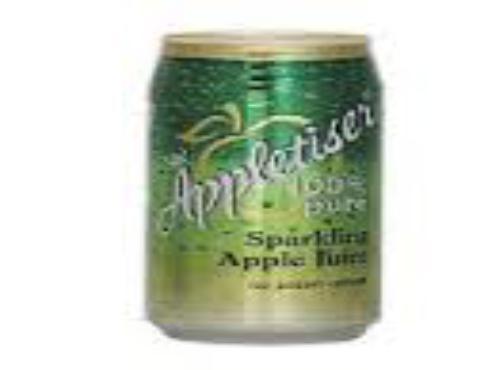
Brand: Appletiser
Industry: Food